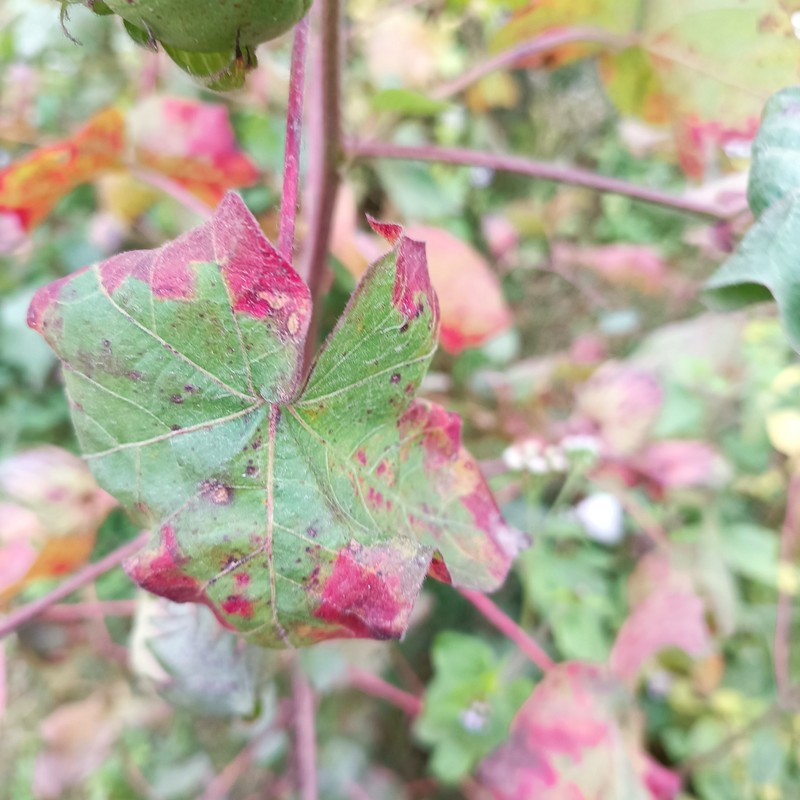
Label: Leaf Redding